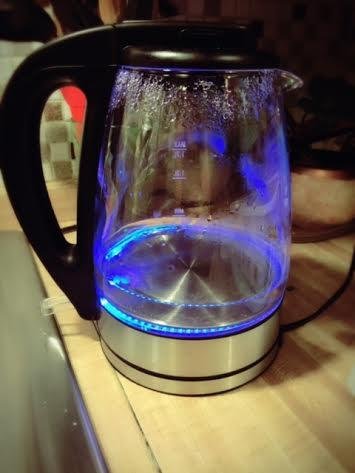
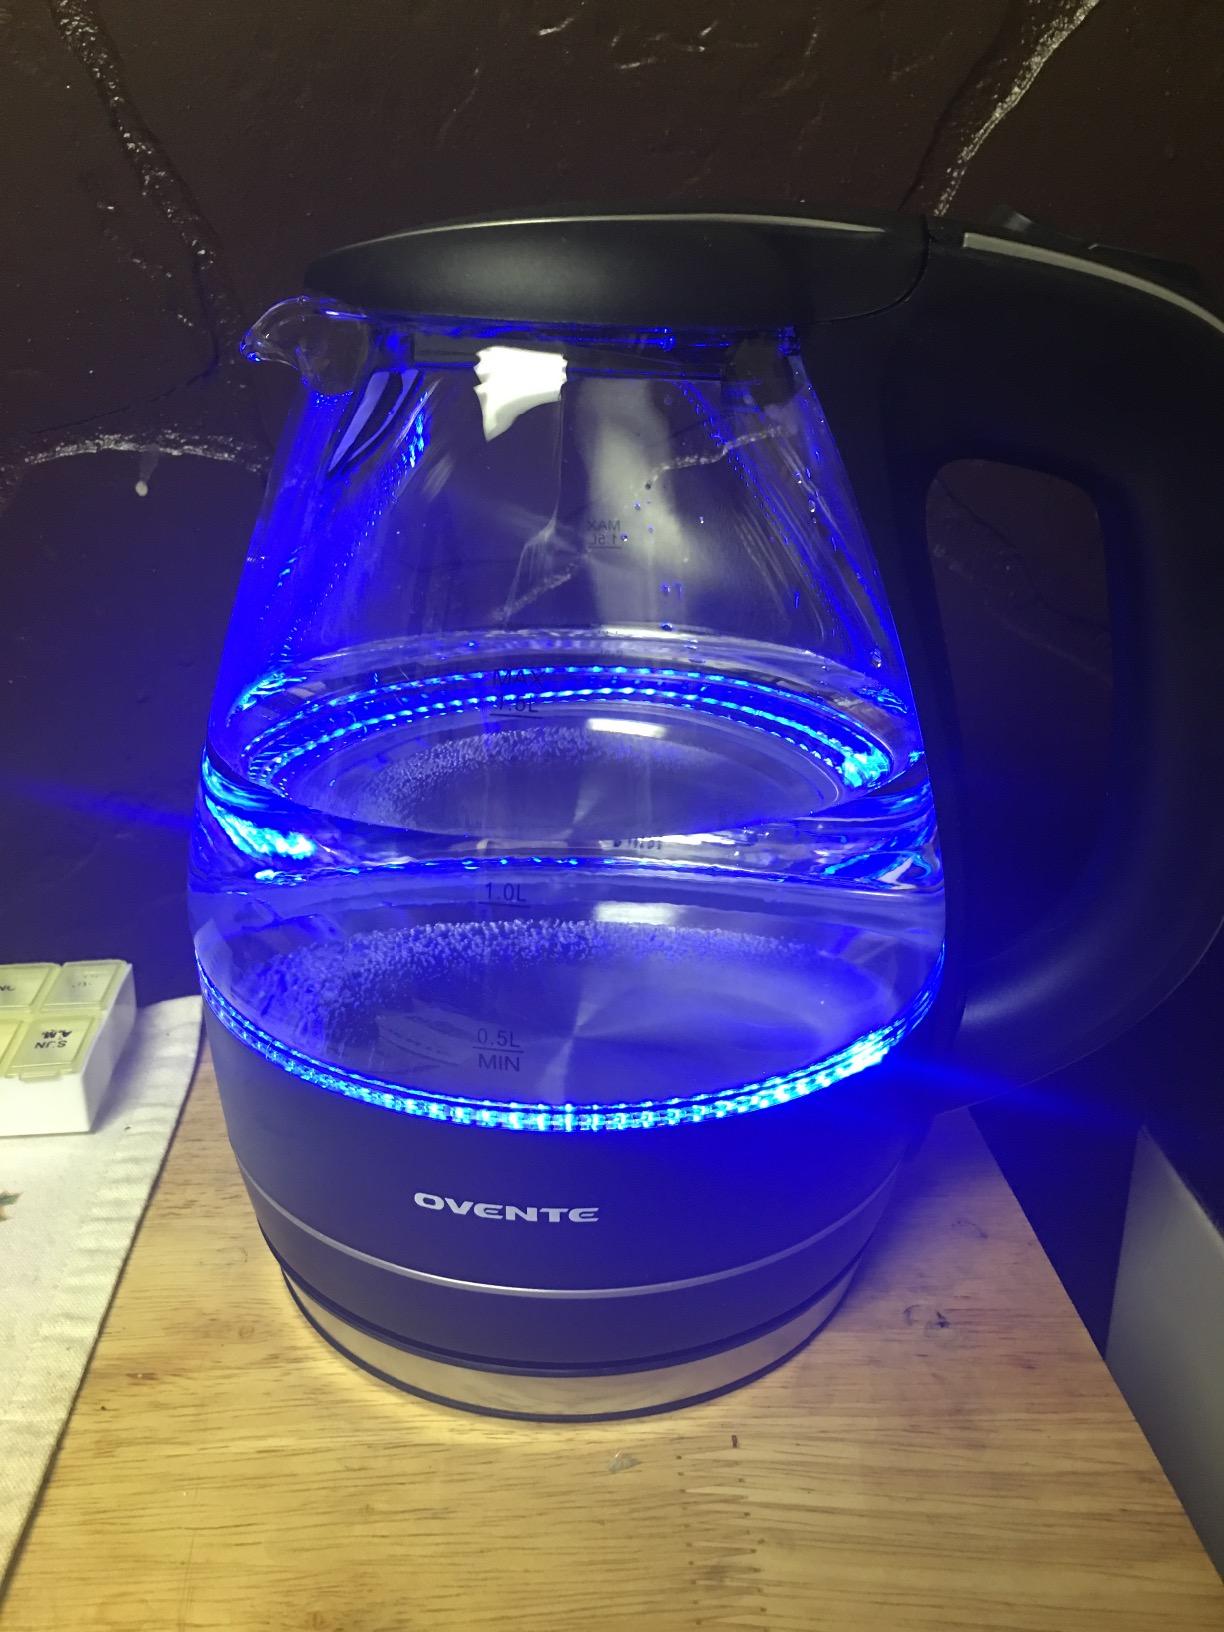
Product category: items_kettle
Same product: no